Amanda Eliasch

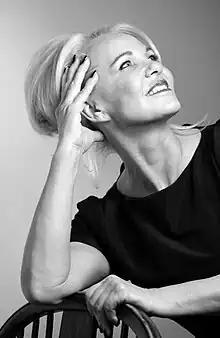
Eliasch in 2009

Amanda Eliasch was born in 1960 in Beirut, Lebanon, where her father Anthony Cave Brown worked as a foreign correspondent for the "Daily Mail", and later wrote several books on espionage and World War II. Her mother, opera singer Caroline Gilliat, left him in 1962. She is the daughter of film director Sidney Gilliat. She returned to England when she was six weeks old, and was brought up by her grandfather, film director Sidney Gilliat, who encouraged her with artistic pursuits.